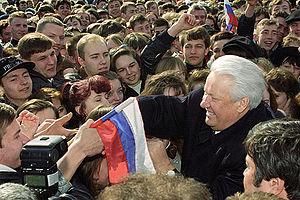
Boris Nikolaïevitch Eltsine ou Ieltsine, né le 1ᵉʳ février 1931 à Boutka et mort le 23 avril 2007 à Moscou, est un homme d'État russe, président de la Fédération de Russie de 1991 à 1999.